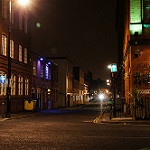
Scene: Outdoor